Mantoloking, New Jersey

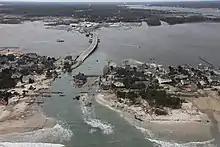
Breach of the barrier island in Mantoloking after Hurricane Sandy

During Hurricane Sandy in 2012, storm surge damaged about 90% of the properties in Mantoloking with the largest damage occurring when a breach was formed between the Barnegat Bay and the Atlantic Ocean in the vicinity of Herbert Street (CR 528).